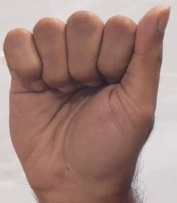
ASL sign: A